Sky position (RA, Dec in degrees): 7.599, -0.3076
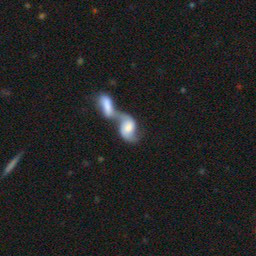
Galaxy morphology: Merging Galaxies